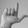
ASL letter: L